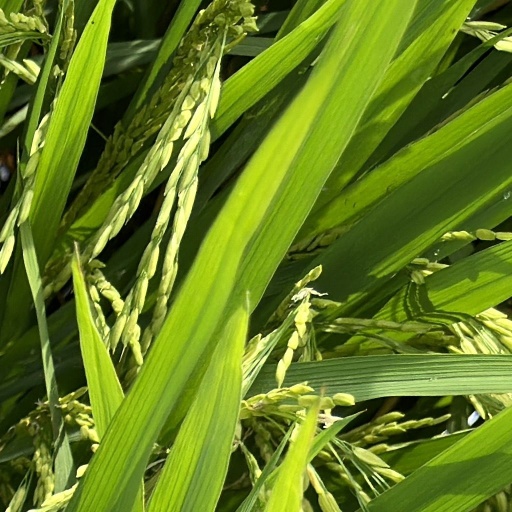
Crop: rice